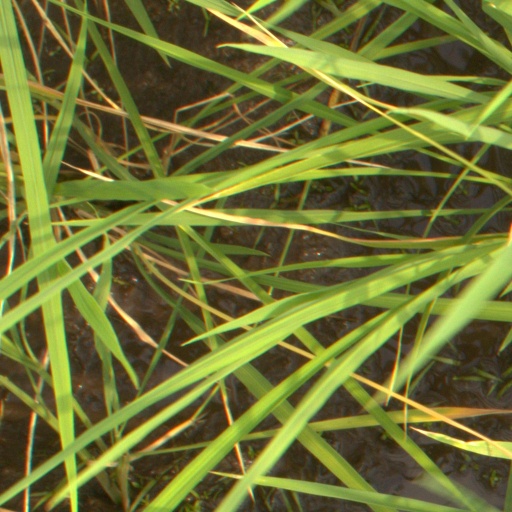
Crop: rice